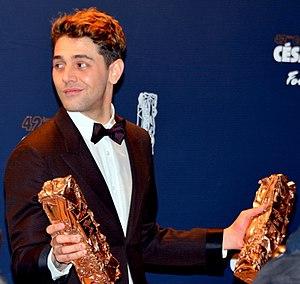
Xavier Dolan à la cérémonie des César
La 42ᵉ cérémonie des César du cinéma, organisée par l'Académie des arts et techniques du cinéma, s'est déroulée à la salle Pleyel à Paris les 24 et 25 février 2017, et a récompensé les films français sortis en 2016. Présentée par Jérôme Commandeur, aucun président de cérémonie n'est finalement désigné, suite au renoncement de Roman Polanski à endosser ce rôle en raison de la controverse qui a suivi sa nomination. À cette occasion, un hommage est rendu par l'Académie des César à Jean Paul Belmondo pour l'ensemble de sa carrière.
Xavier Dolan-Tadros /ɡzavje dɔlan tadʁɔs/, né le 20 mars 1989 à Montréal, est un réalisateur, scénariste, acteur et producteur canadien.